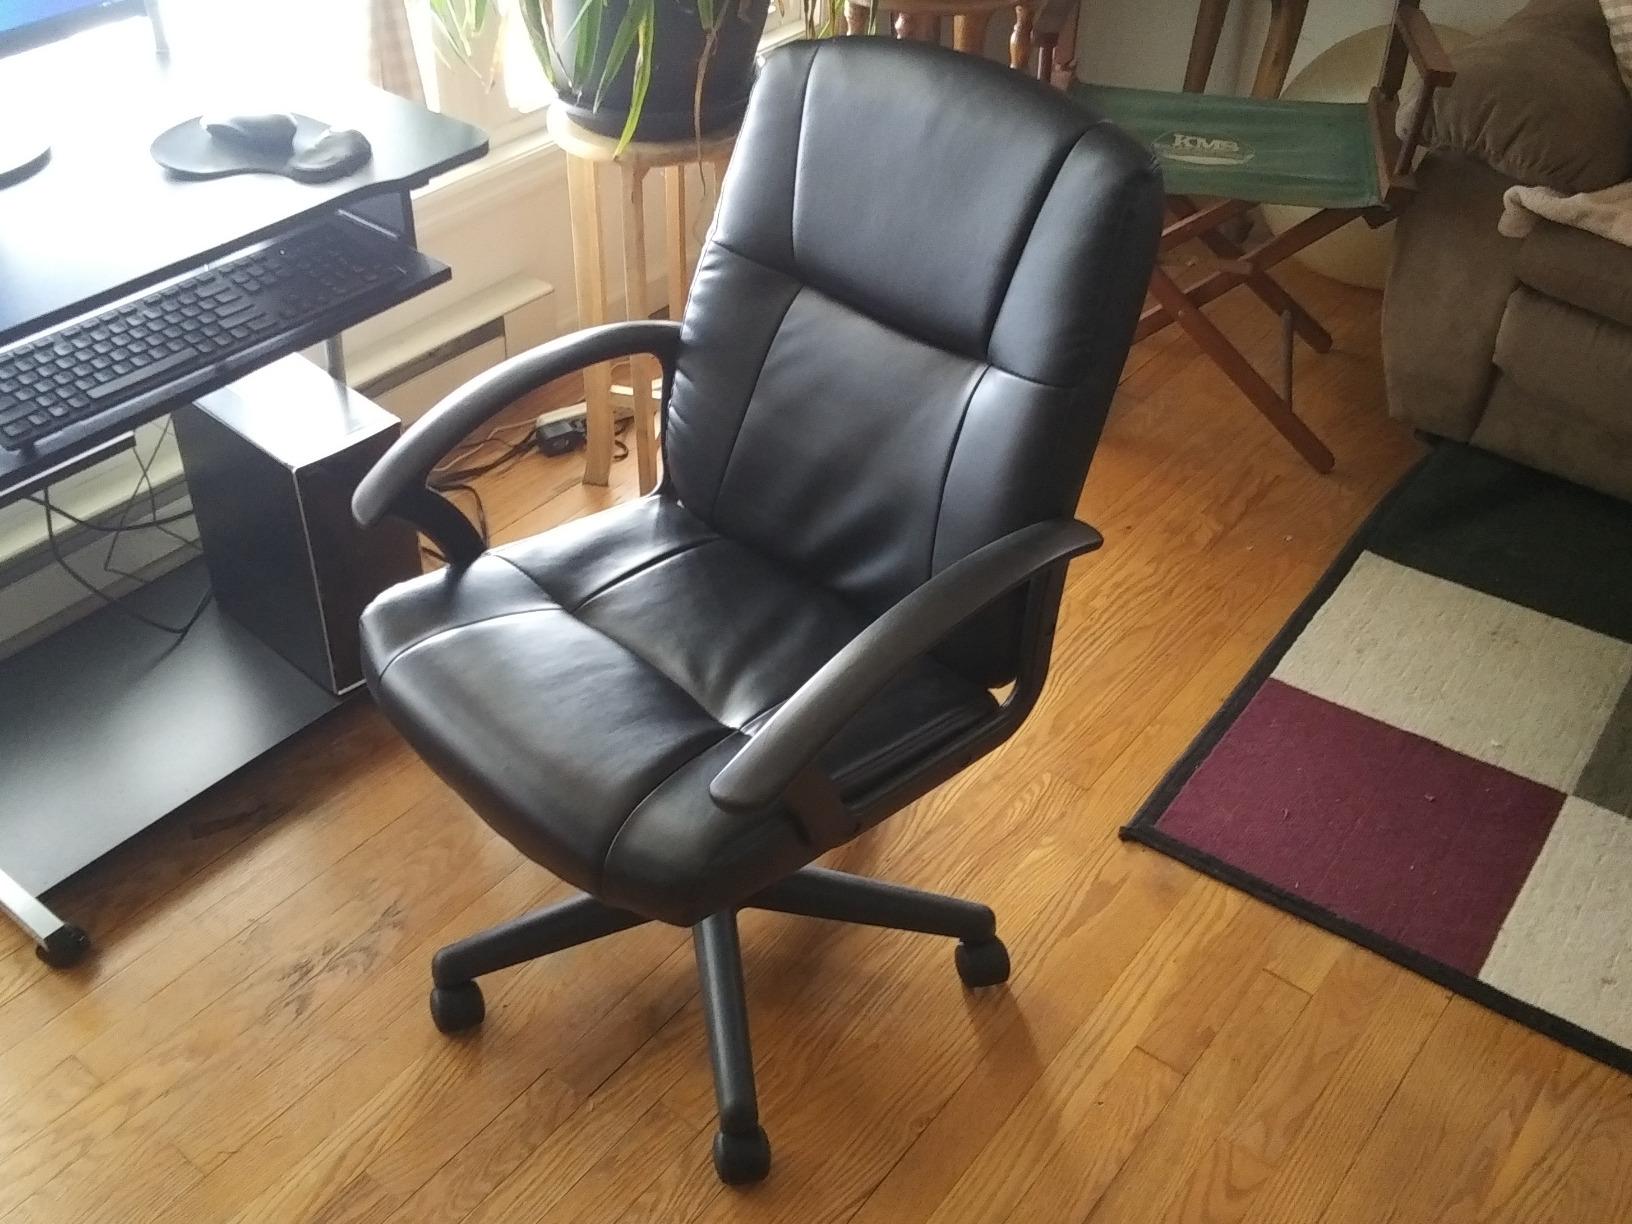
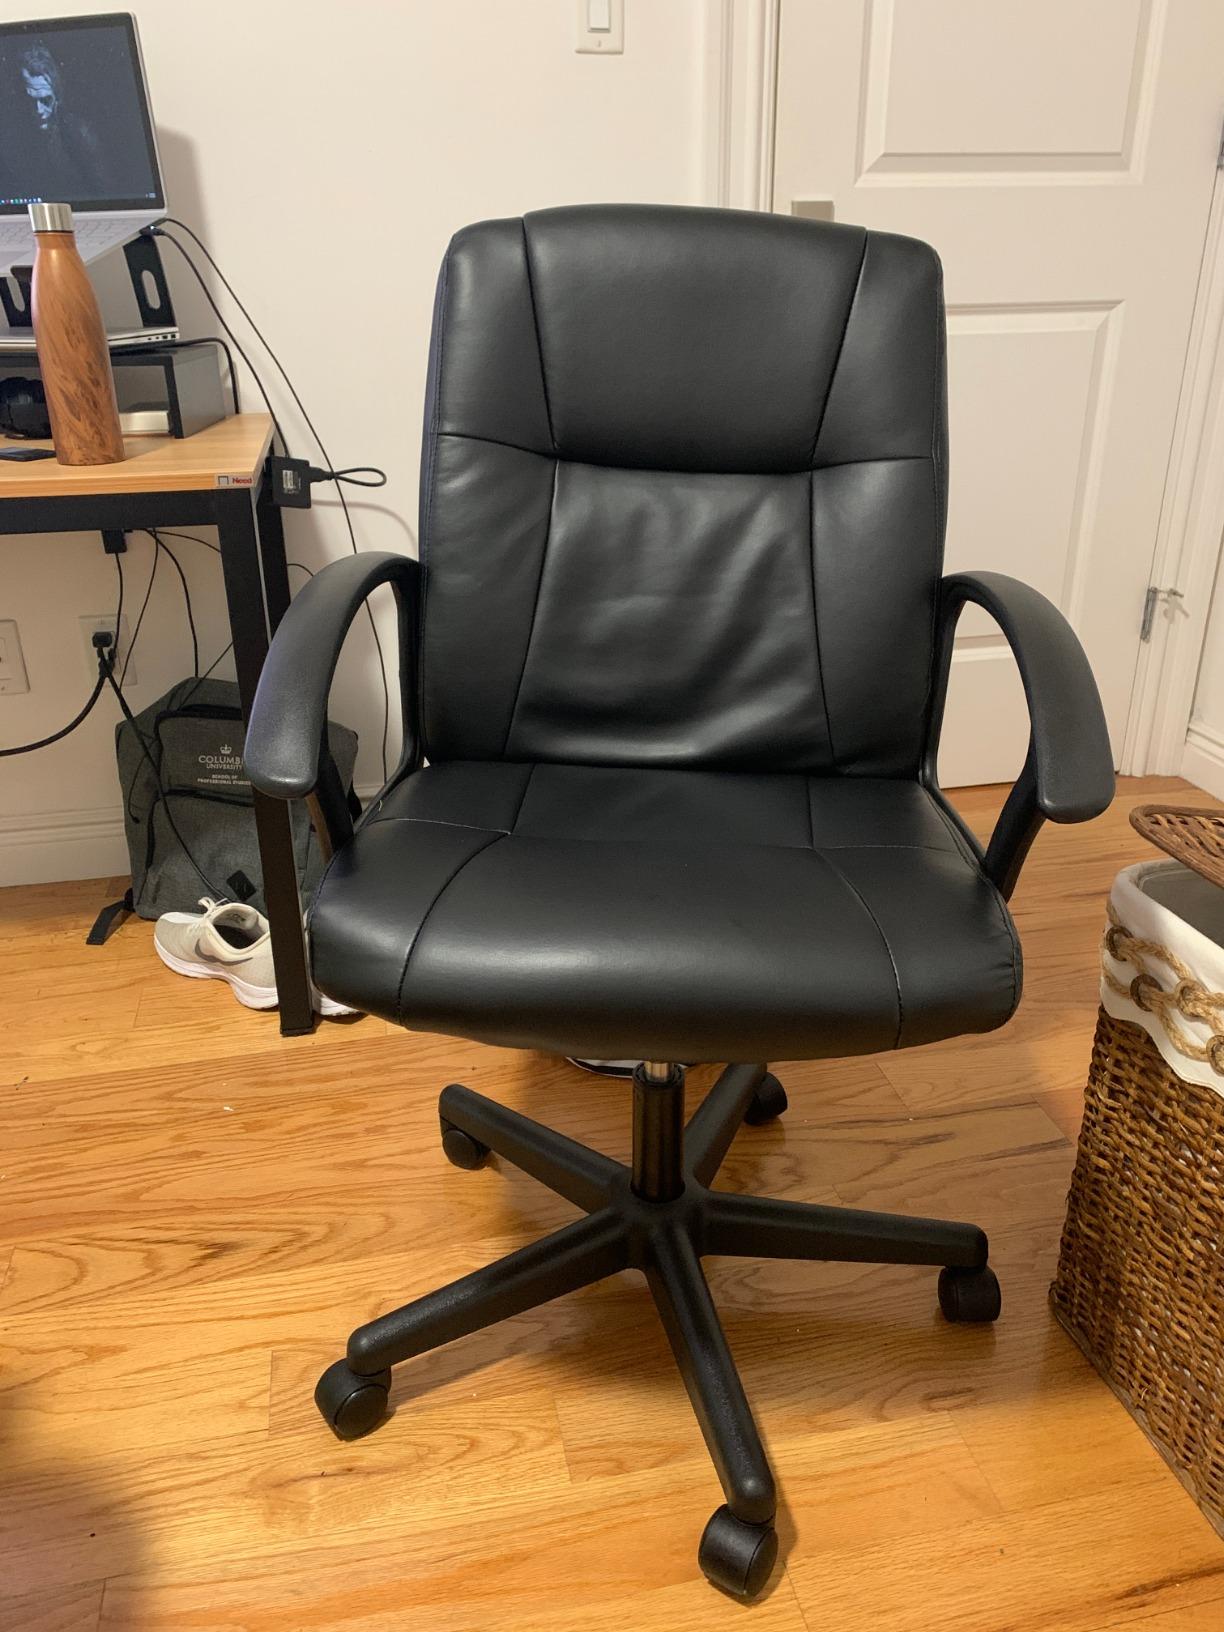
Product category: items_chair
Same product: yes